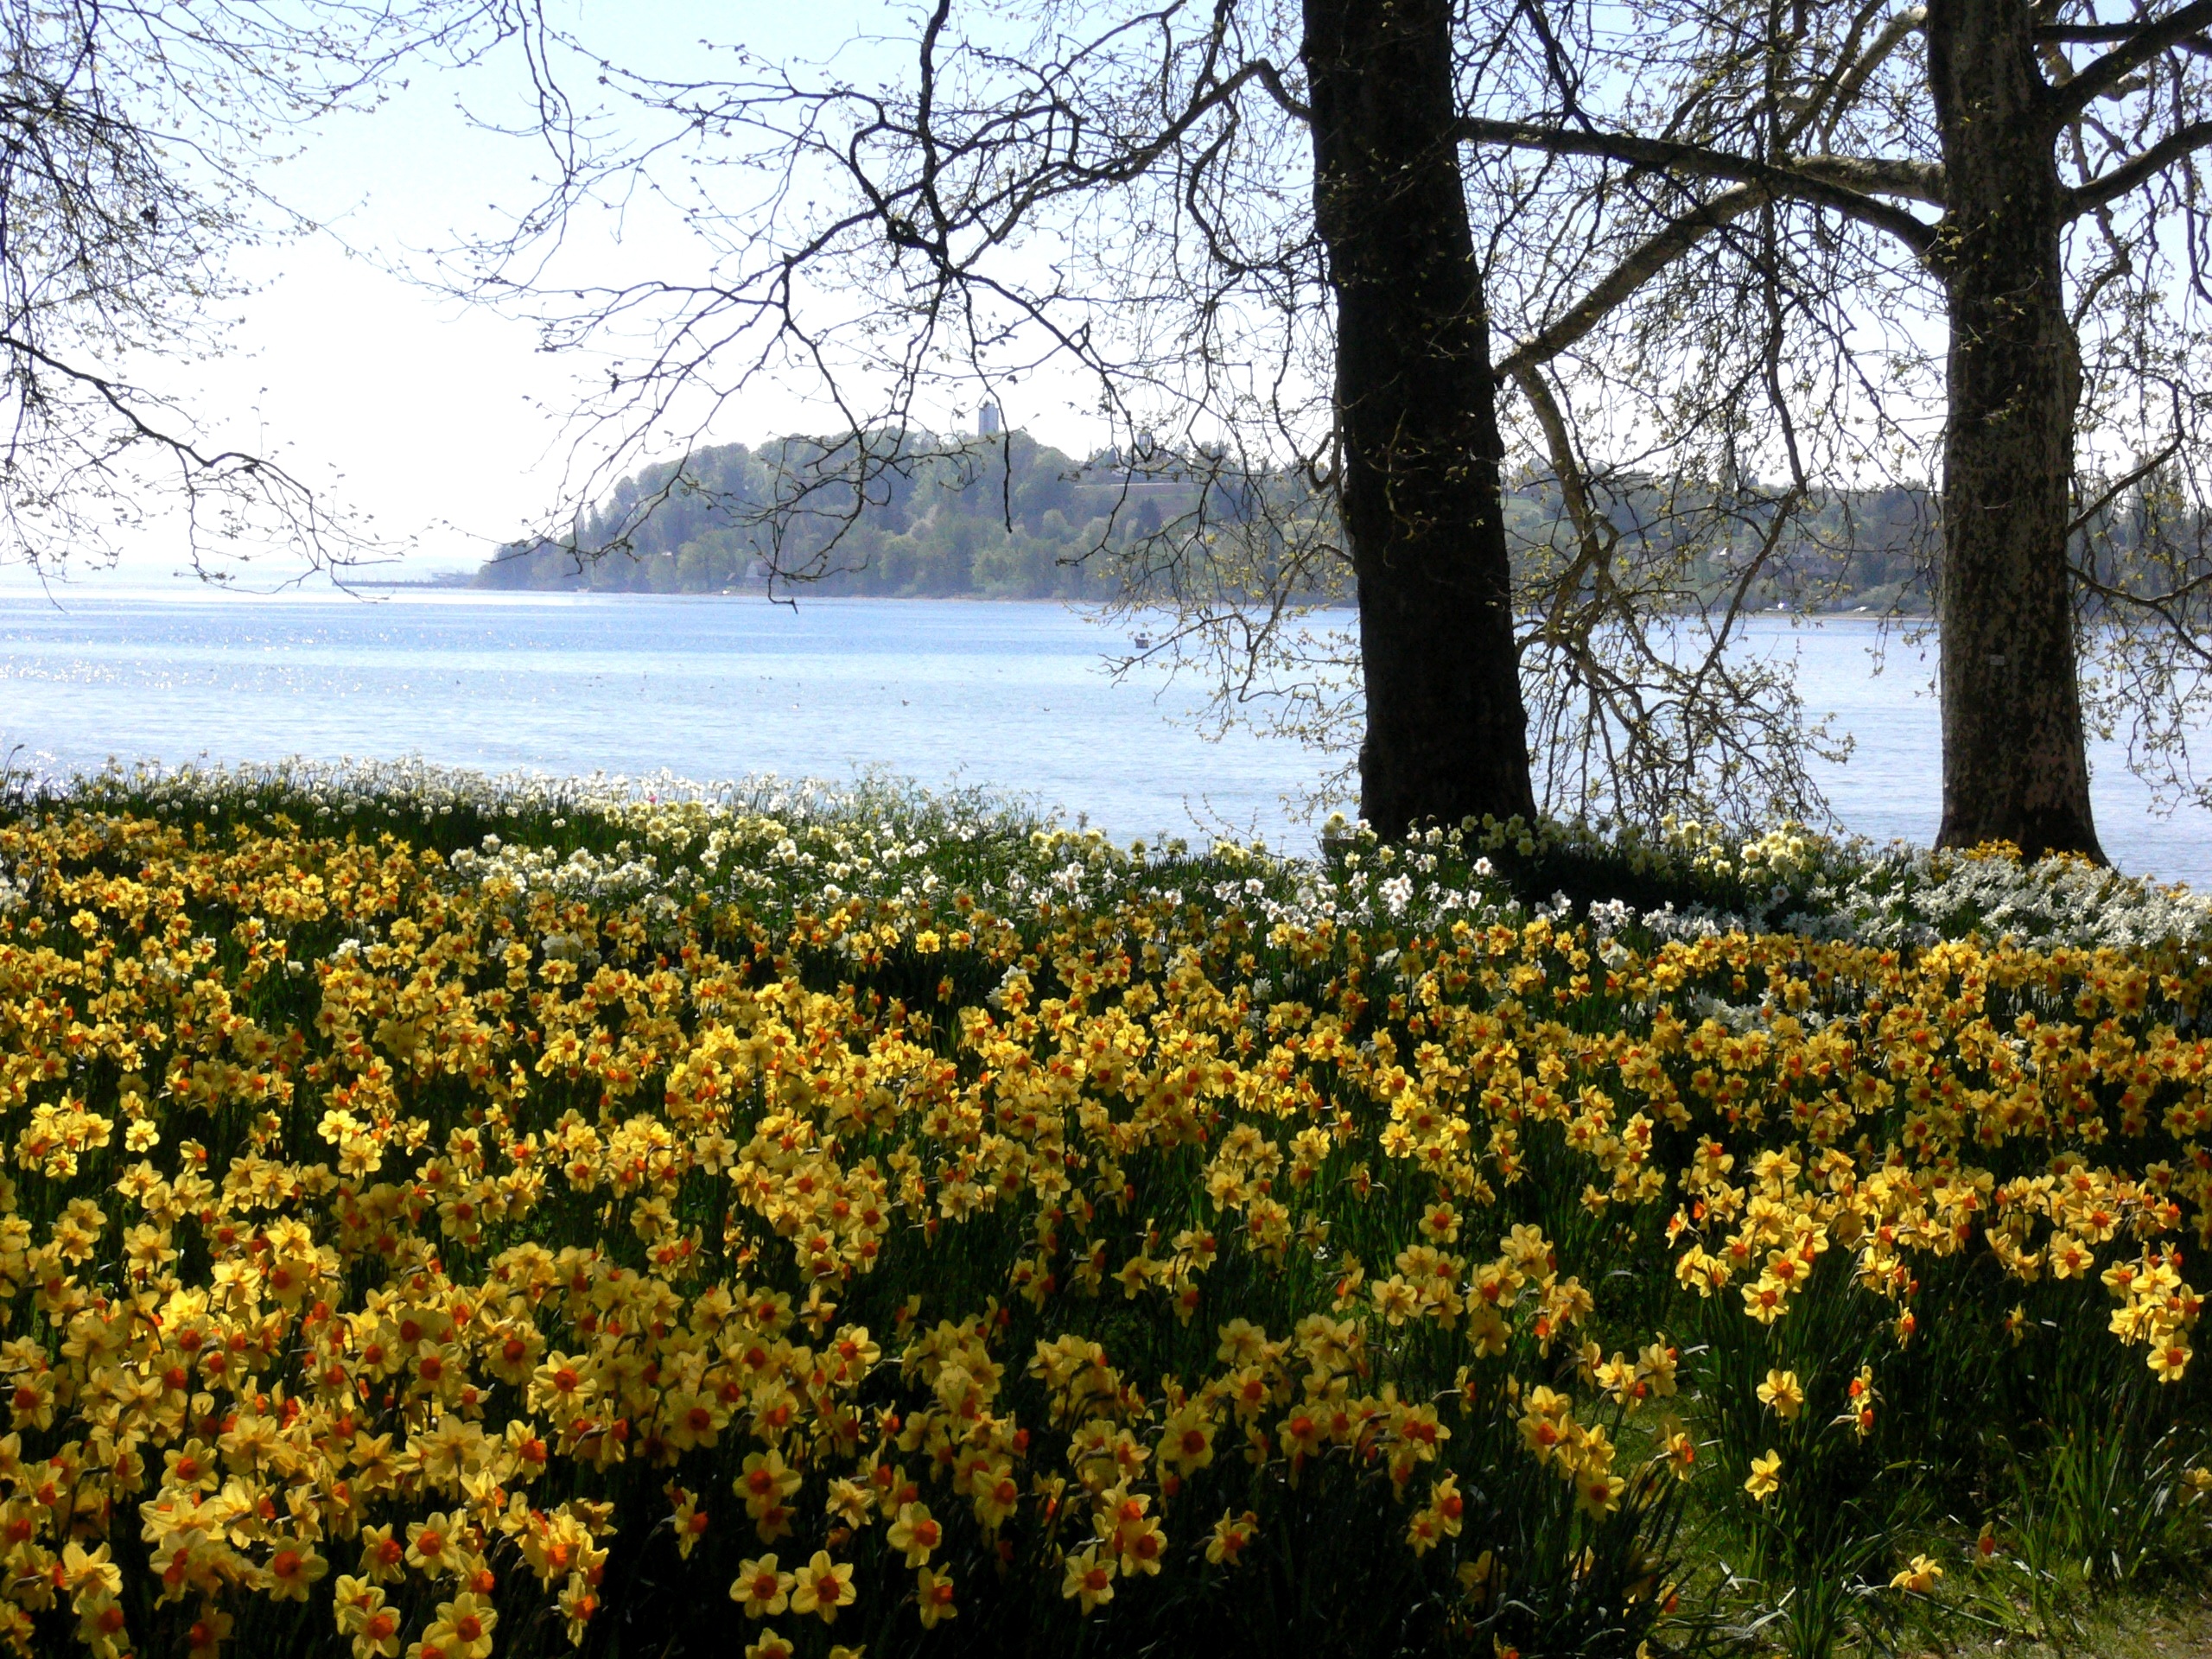
tree, nature, blossom, plant, meadow, sunlight, morning, leaf, flower, bloom, lake, spring, autumn, park, yellow, flora, season, wildflower, daffodils, easter, woodland, rural area, narcissus pseudonarcissus, osterglocken, woody plant, easter meadow